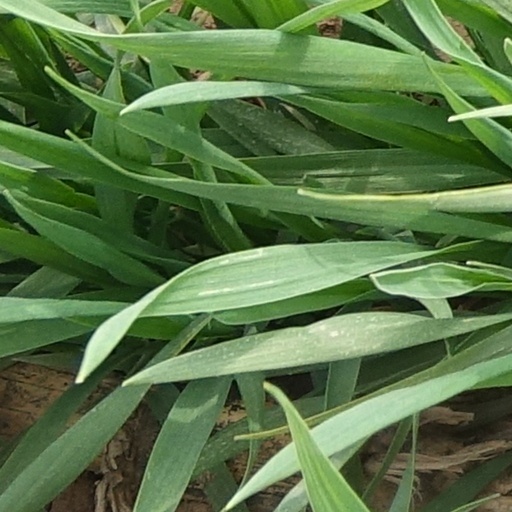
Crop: wheat